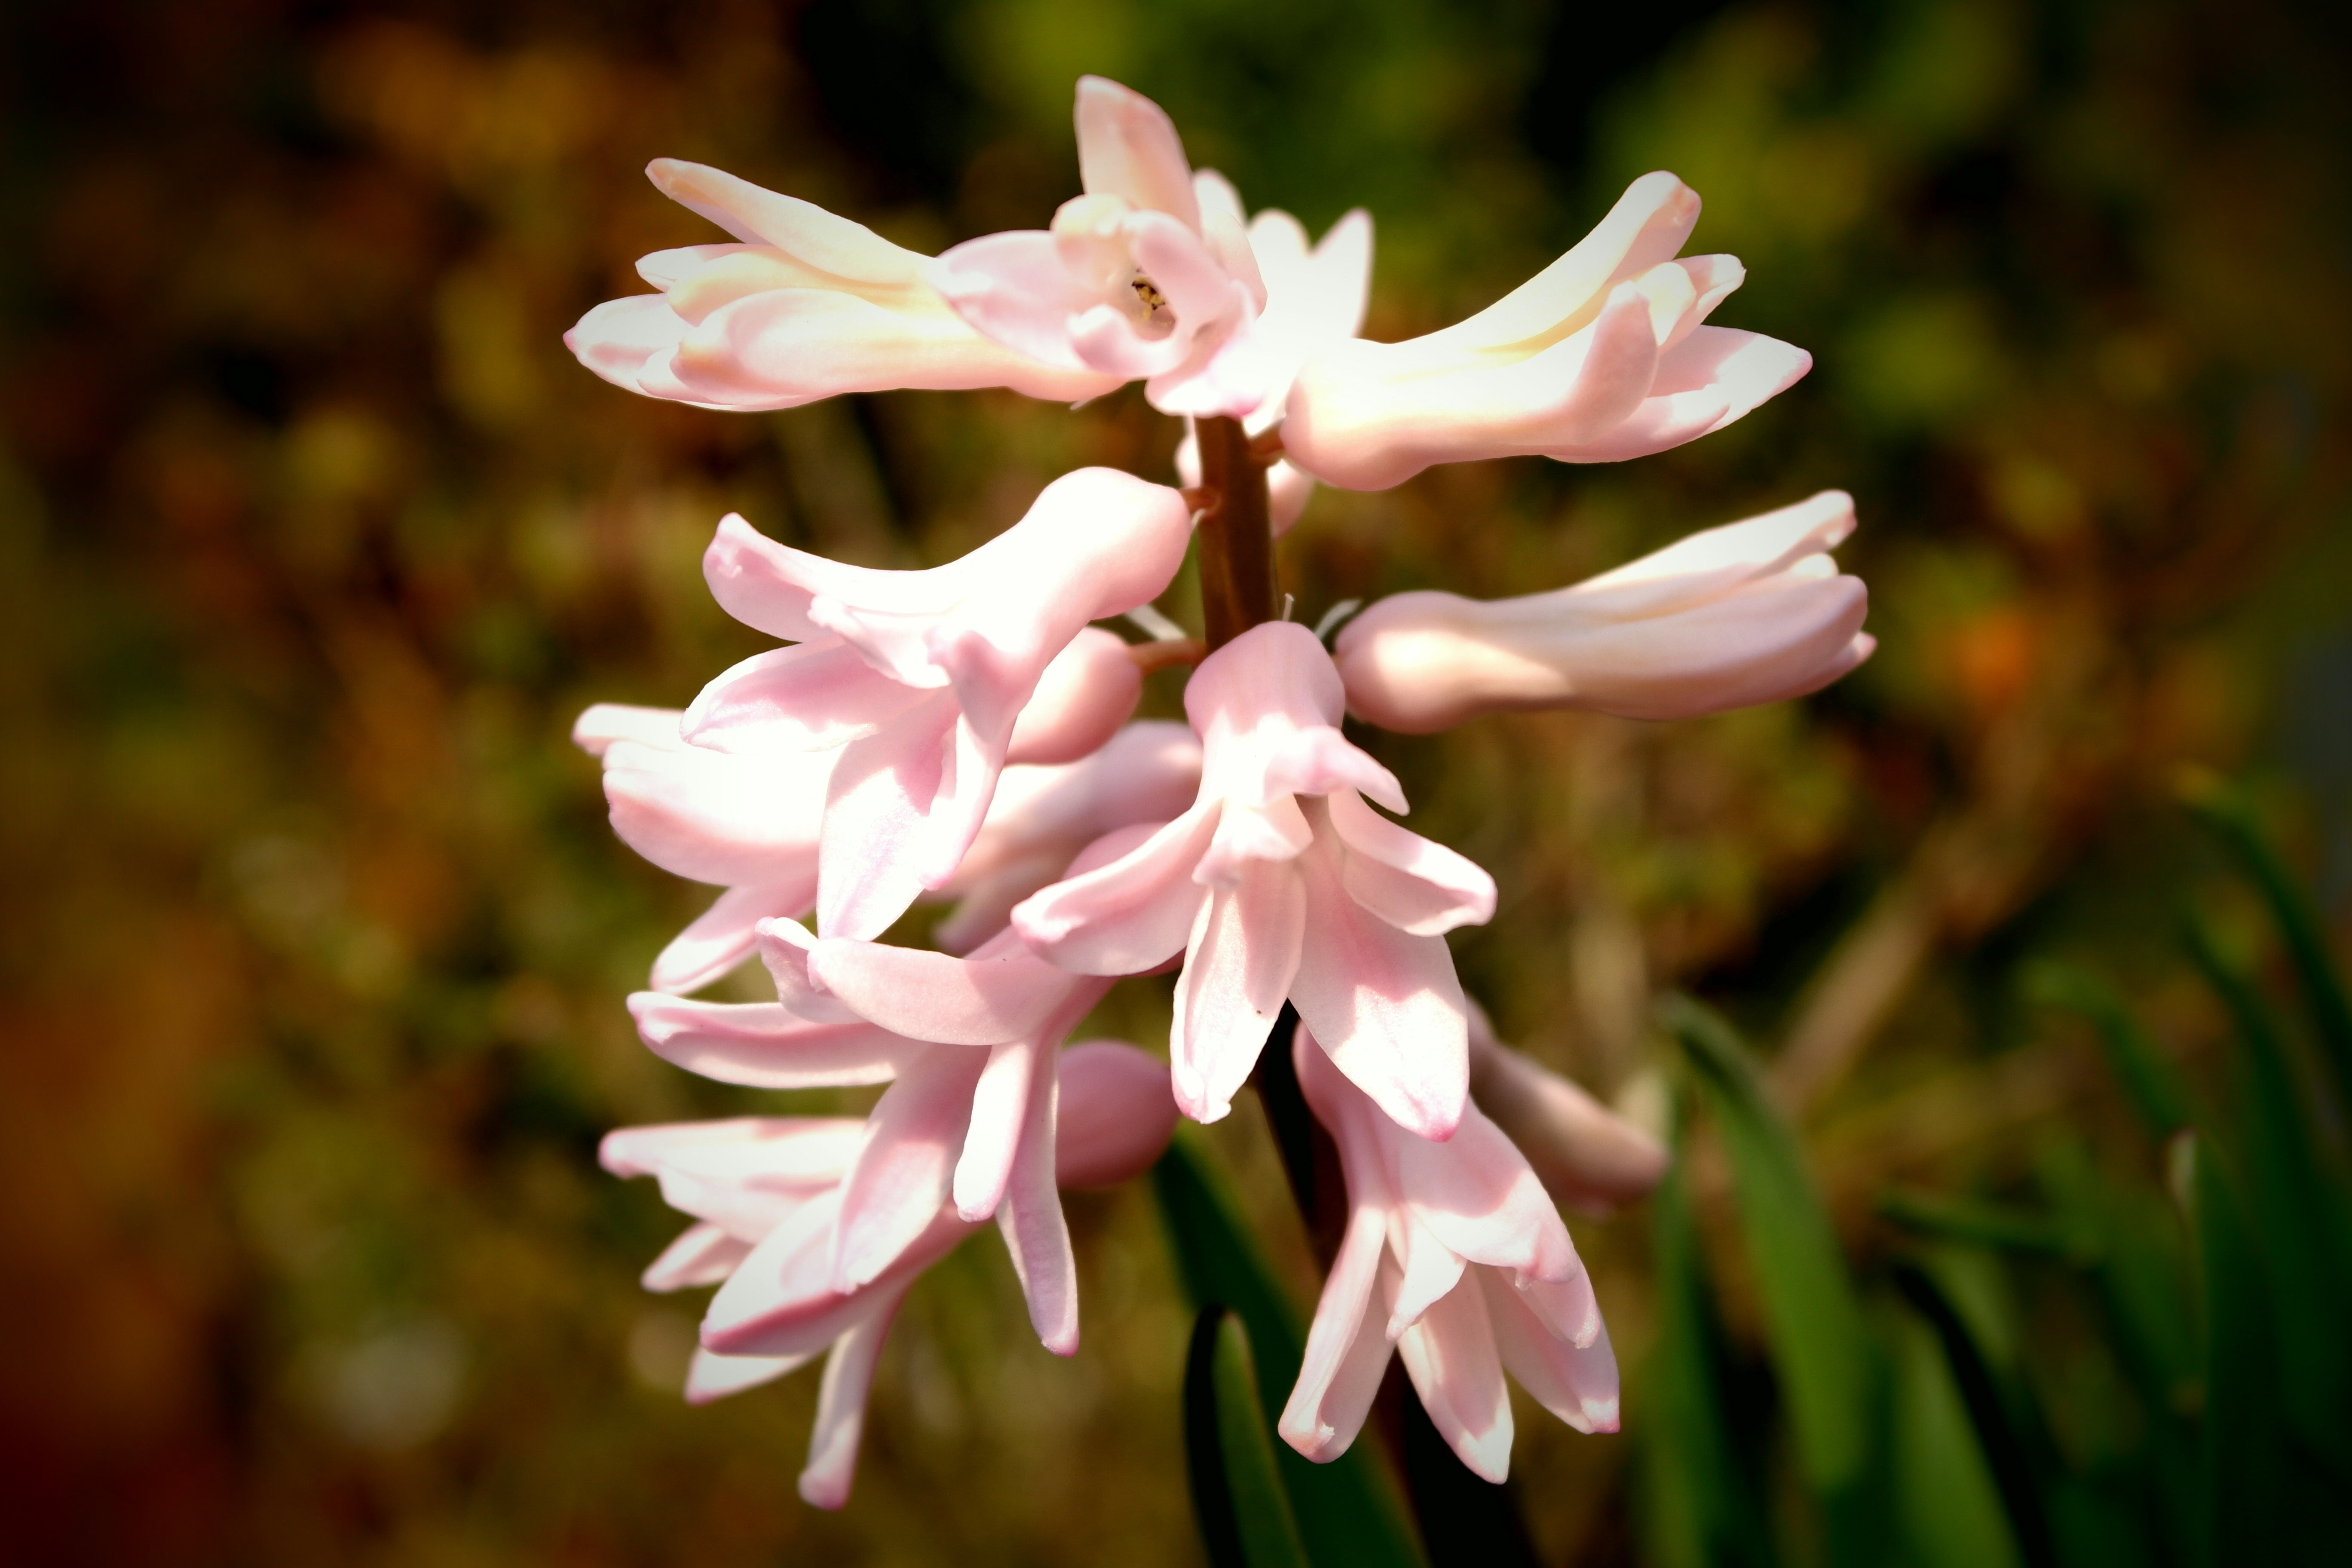
blossom, plant, flower, petal, botany, garden, pink, flora, ornament, wildflower, hyacinth, macro photography, flowering plant, land plant, crinum